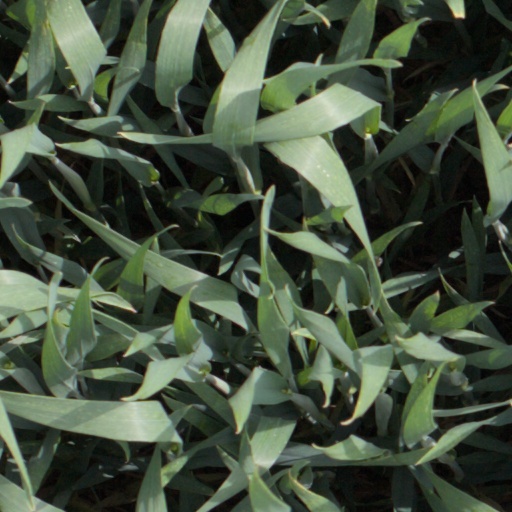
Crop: wheat